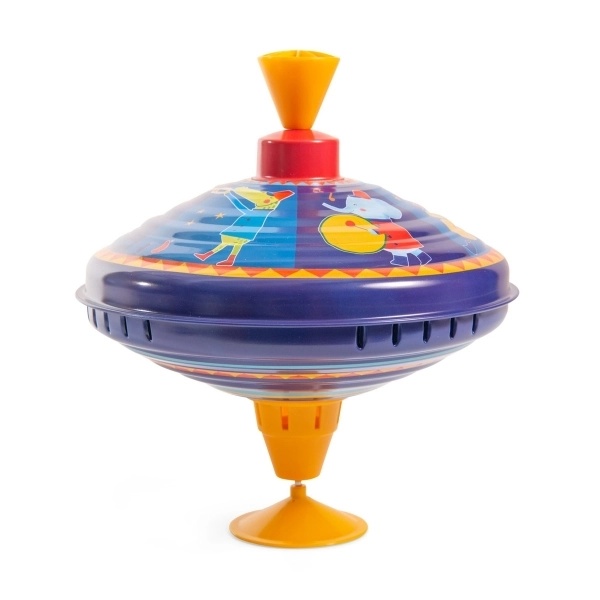
Djeco Brummkreisel Orchester
Farbenfroher Brummkreisel für Kinder ab 2 Jahren, welcher die Aktivität fördert. Größe: D 20 x H 18 cm Material: Weißblech, Kunststoff HIPS-GPPS-HDPE-LDPE Alter: ab 2 Jahre Sicherheitshinweise Herstellerkontakt: Moulin Roty, Z.I de la Sangle, 44390 Nort sur Erdre, Frankreich, contact@moulinroty.fr Hersteller:
Brand: Djeco
Category: Toys & Games > Toys > Activity Toys > Spinning Tops